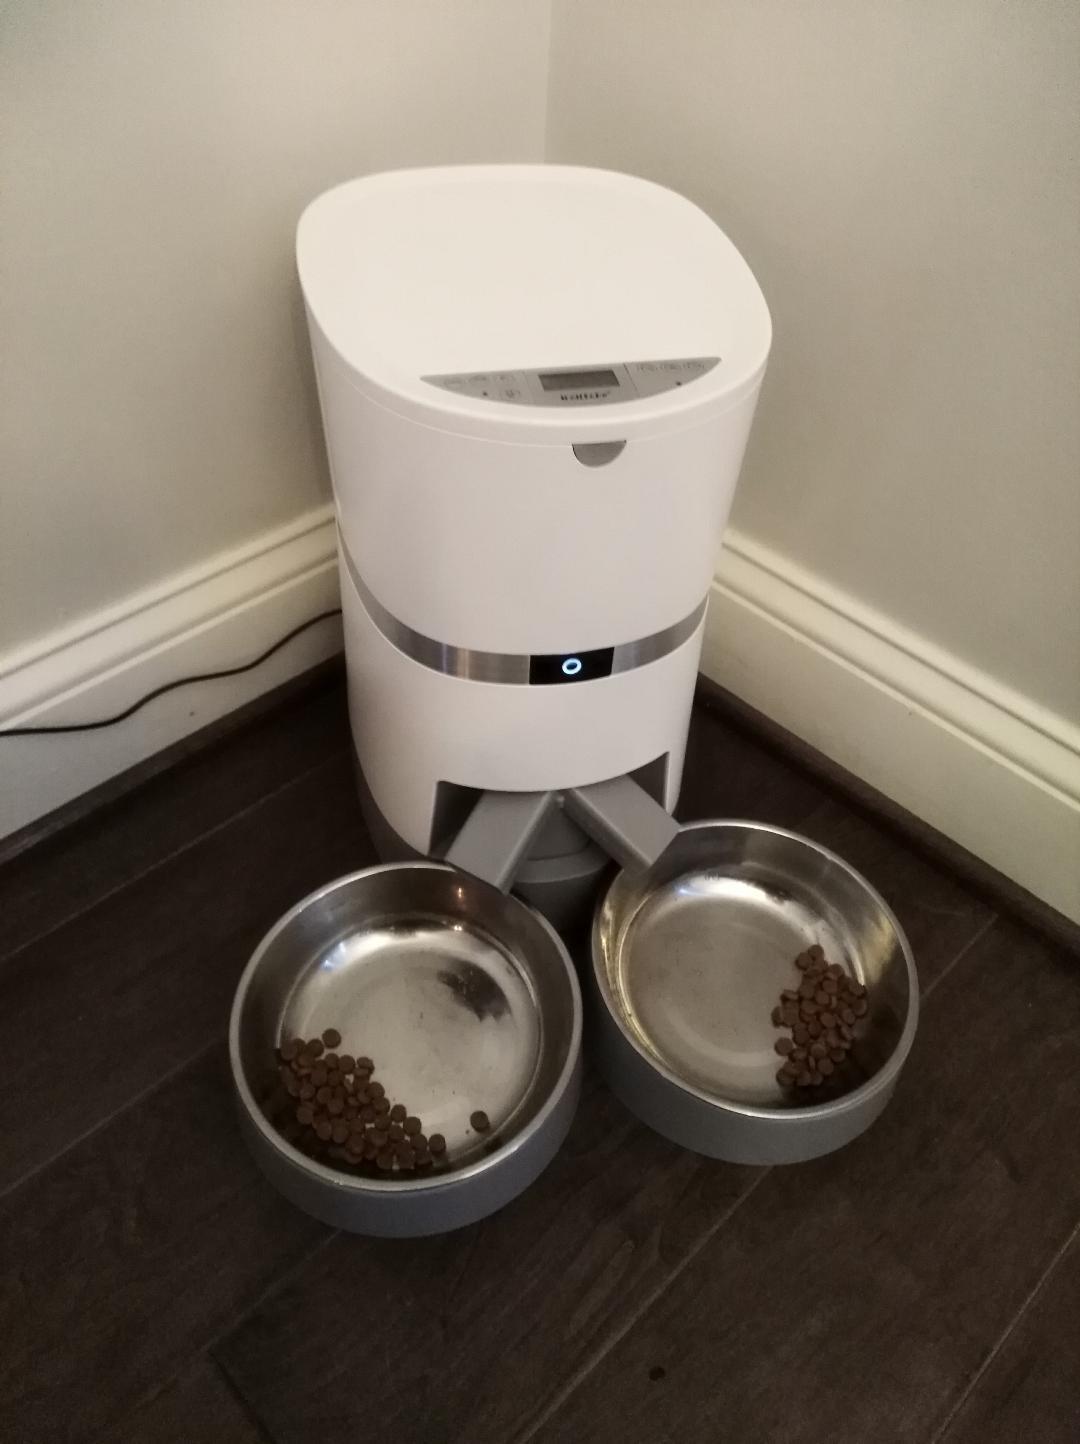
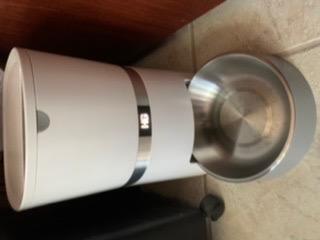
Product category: items_feeder
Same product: no